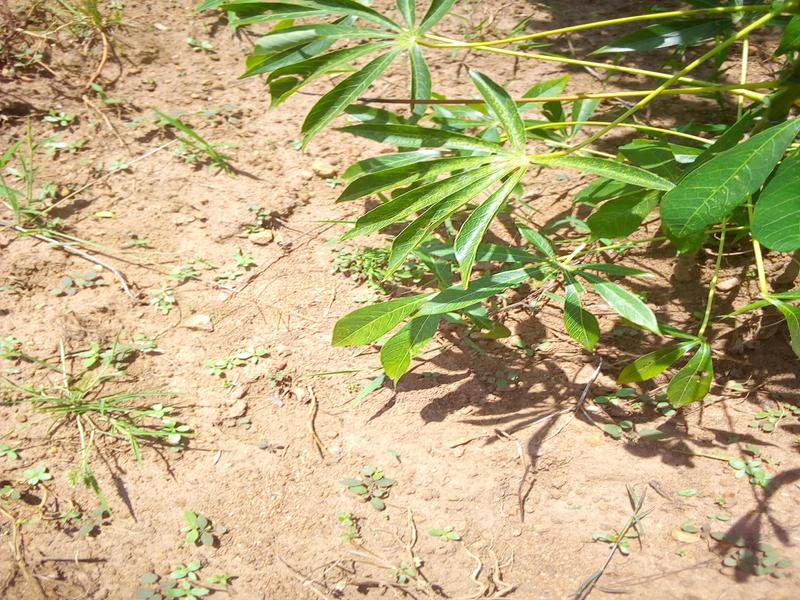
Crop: cassava
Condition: green_mottle